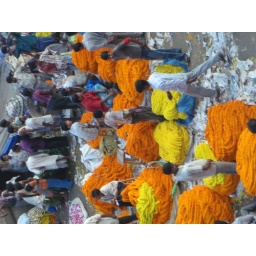
The flower market ghat under the Howrah bridge